Tensile testing

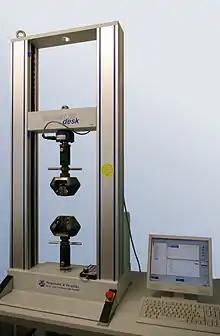
A universal testing machine (Hegewald & Peschke)

The most common testing machine used in tensile testing is the universal testing machine. This type of machine has two crossheads; one is adjusted for the length of the specimen and the other is driven to apply tension to the test specimen. Testing machines are either electromechanical or hydraulic.